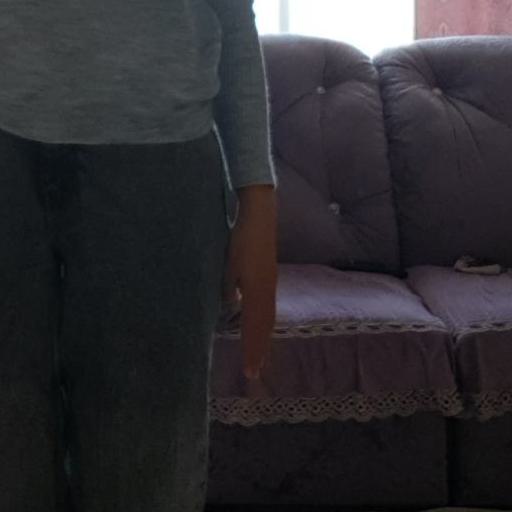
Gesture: no_gesture